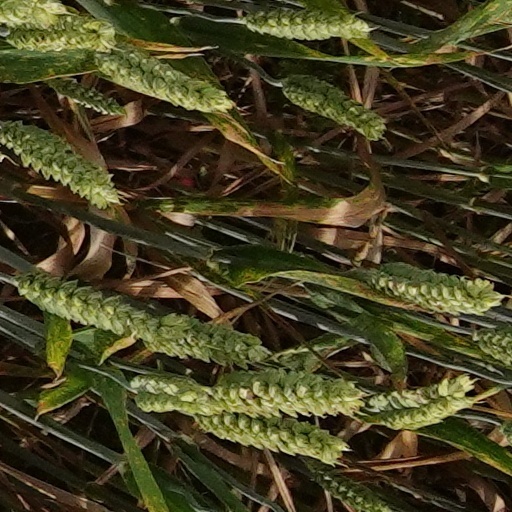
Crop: wheat